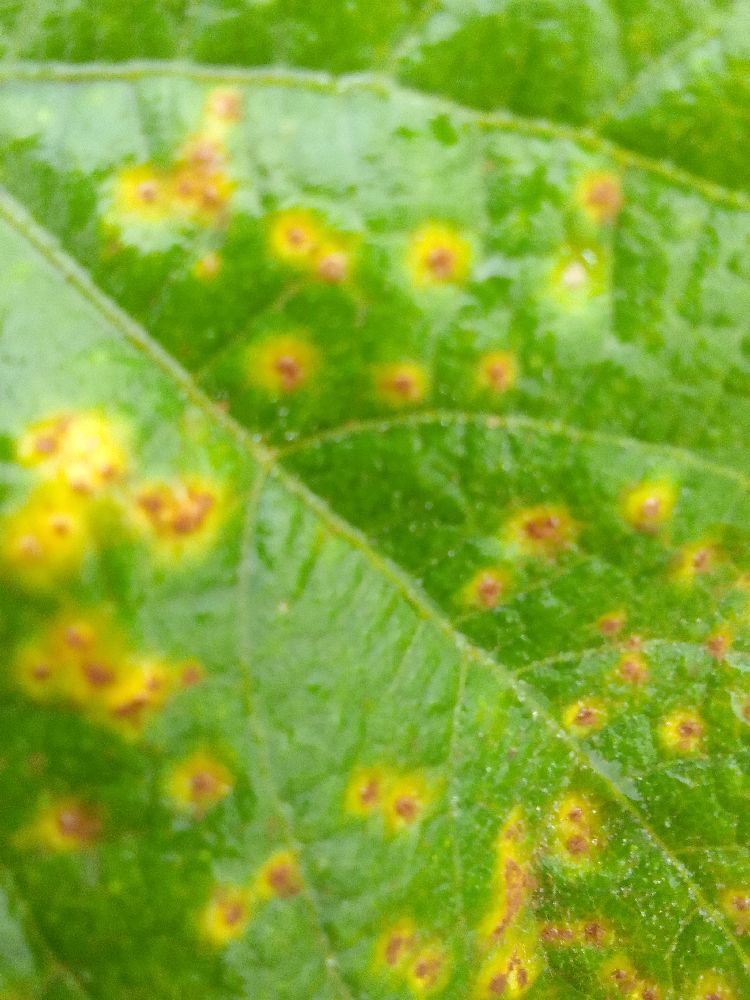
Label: rust